Seto Inland Sea

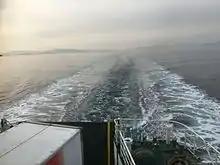
KURE-MATSUYAMA ferry, Seto Inland Sea 2017

Today the Seto Inland Sea serves its coastal areas mainly for two purposes: first, international or domestic cargo transportation, and second, local transportation between coastal areas and islands on the sea. Major ports are Kobe, Okayama, Takamatsu, Tokushima, Matsuyama, and Hiroshima.